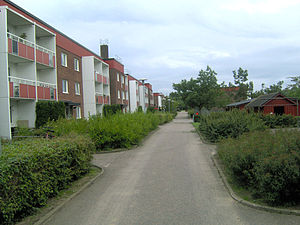
Dalby (Skåne) / Historie
Boligområdet Byalaget i det nordlige Dalby
Dalby er en landsby med 5.708 indbyggere i Lund kommune i Skåne, ca. 10 km sydøst for Lund. I byen ligger Dalby kirke, Nordens ældste stenkirke.